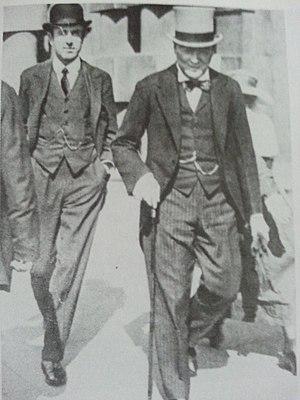
Charles Stewart Henry Vane-Tempest-Stewart, 7ᵉ marquis de Londonderry, appelé Lord Stewart jusqu'en 1884 et vicomte Castlereagh entre 1884 et 1915, est un pair et homme politique britannique. Il est surtout connu pour son mandat de Secrétaire d'État de l'Air dans les années 1930 et pour sa "compréhension" de l'Allemagne nazie dans les années 1930. En 1935, il quitte le ministère de l'Air, mais reste au Cabinet en tant que Lord du sceau privé et chef de la Chambre des lords.